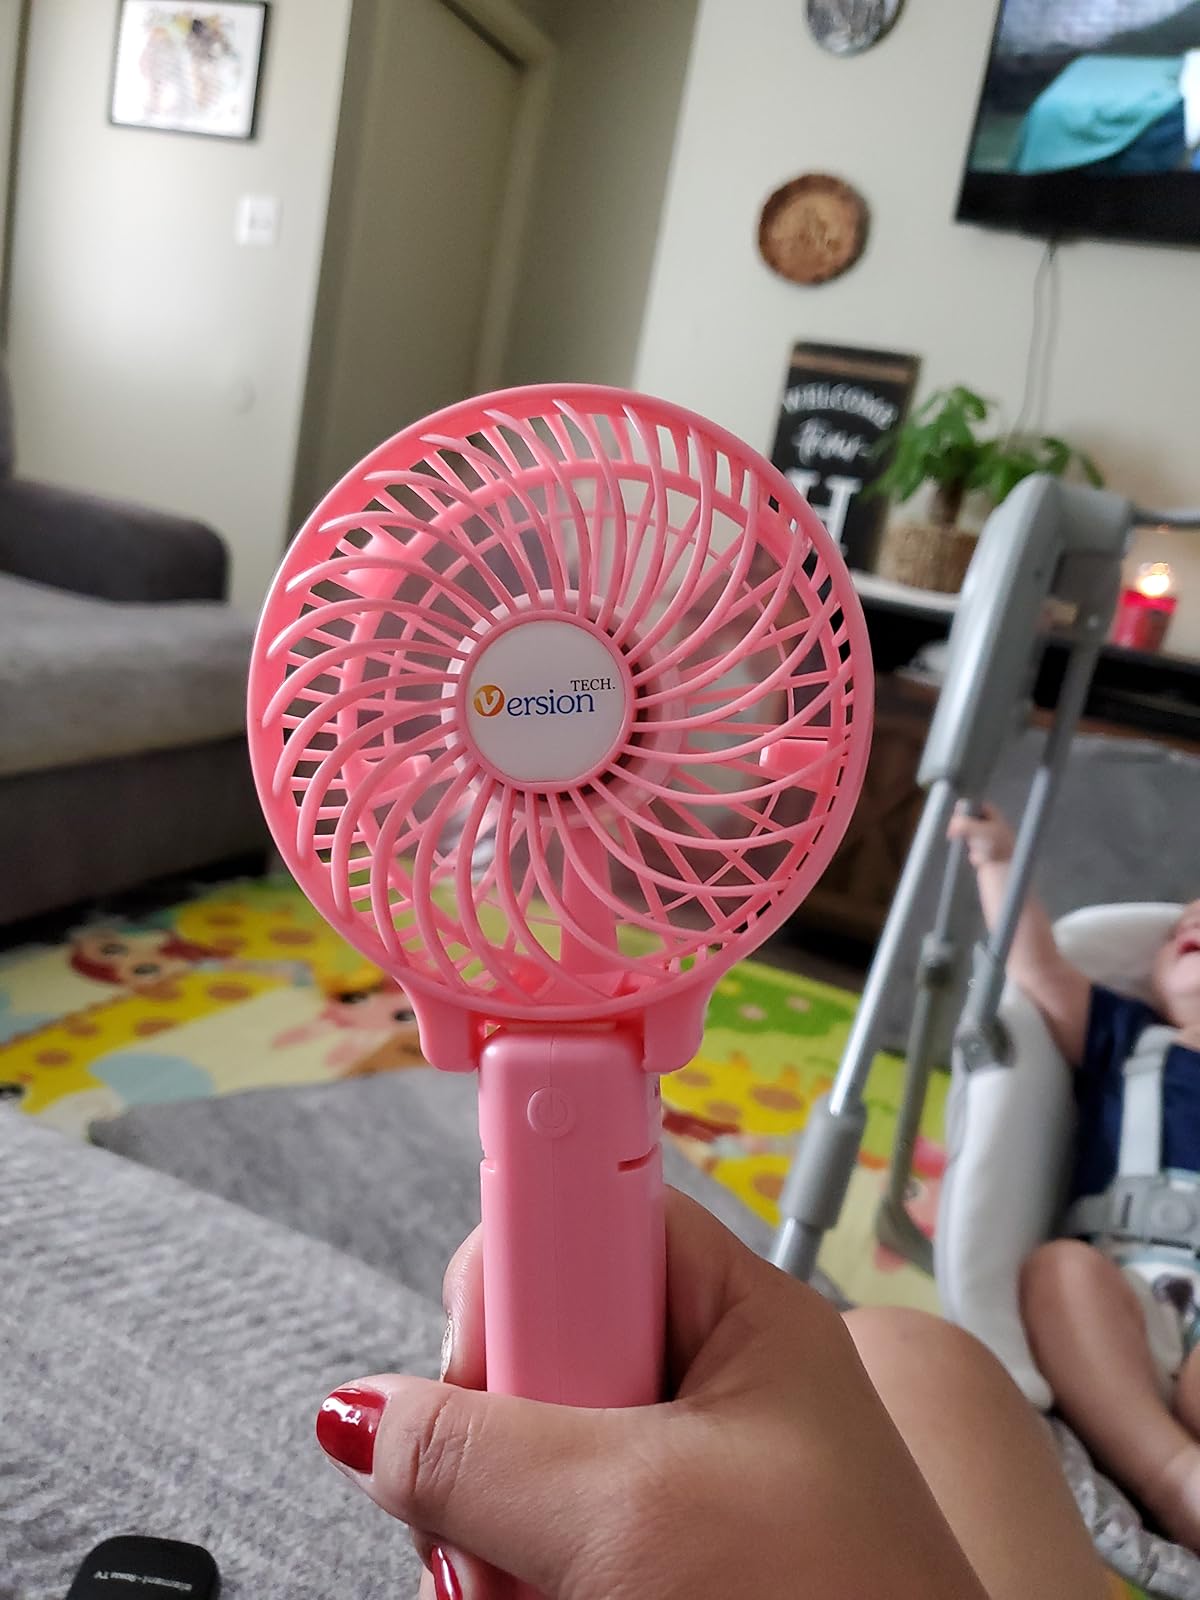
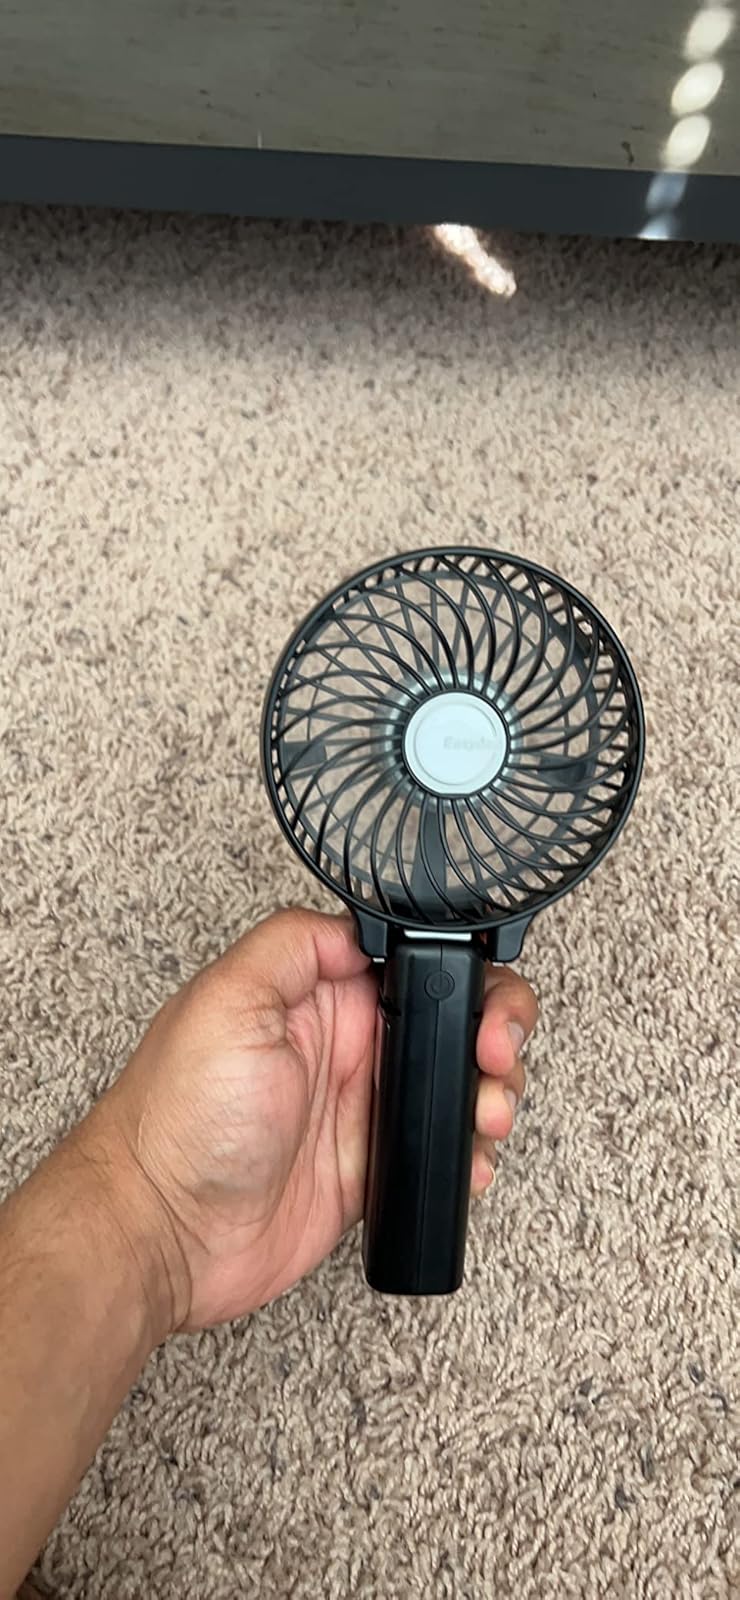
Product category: fan
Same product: no